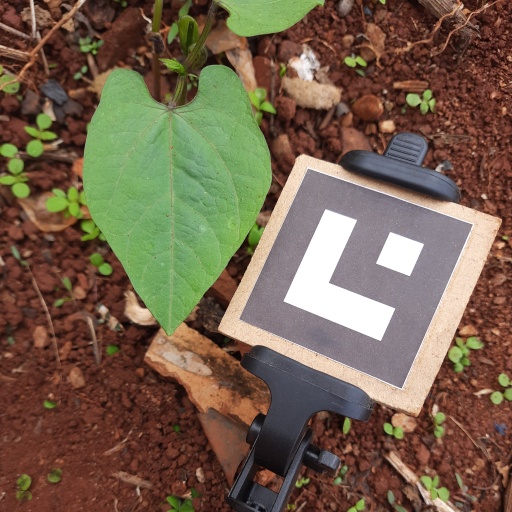
Observations: flat surface, no eating holes, under cloudy sky